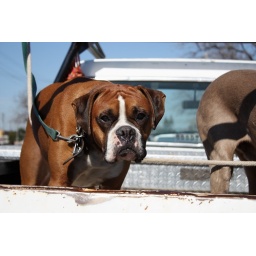
dog in a truck #1